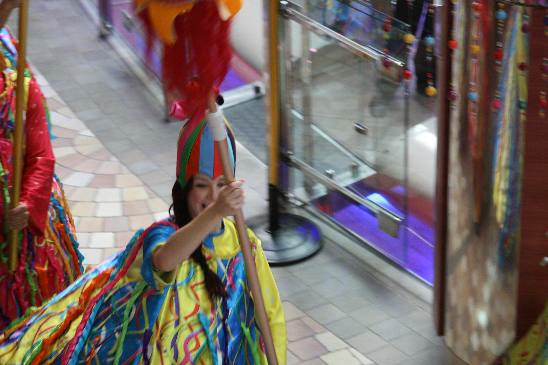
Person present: Yes